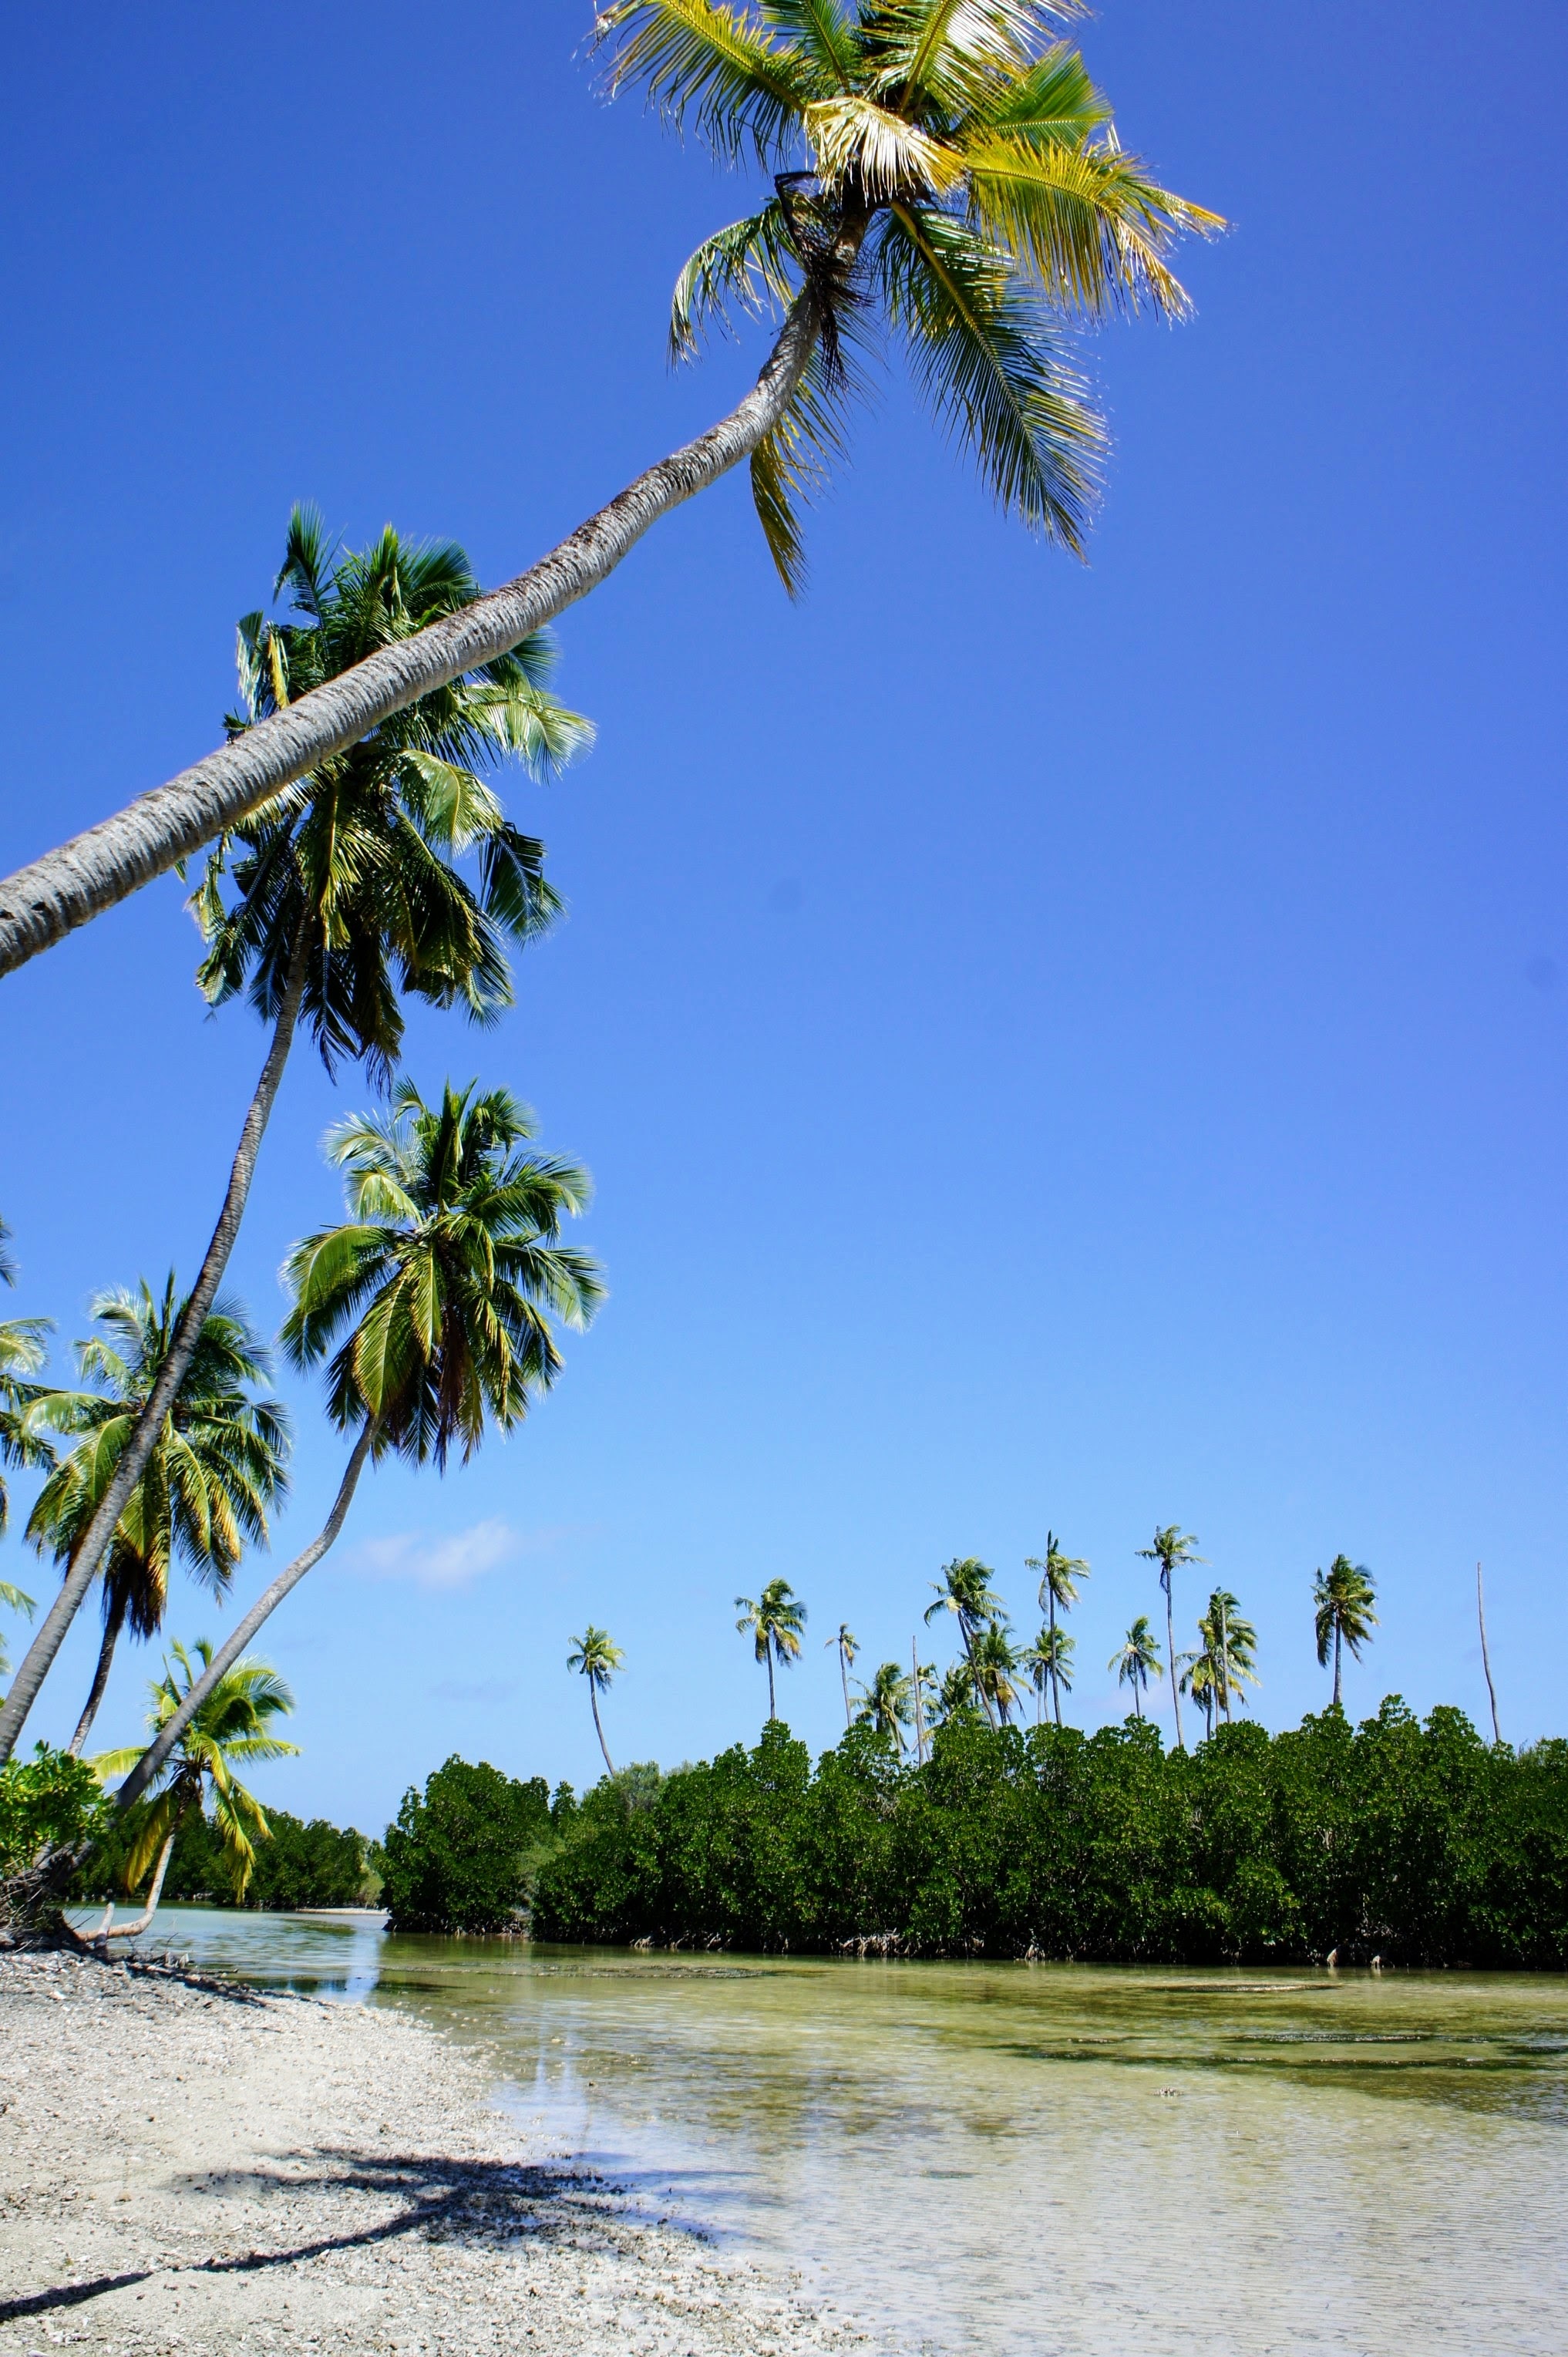
beach, sea, coast, tree, nature, plant, sky, palm tree, shore, flower, river, vacation, green, botany, flora, blue sky, clouds, exotic, palm trees, tropics, partly cloudy, woody plant, arecales, palm family